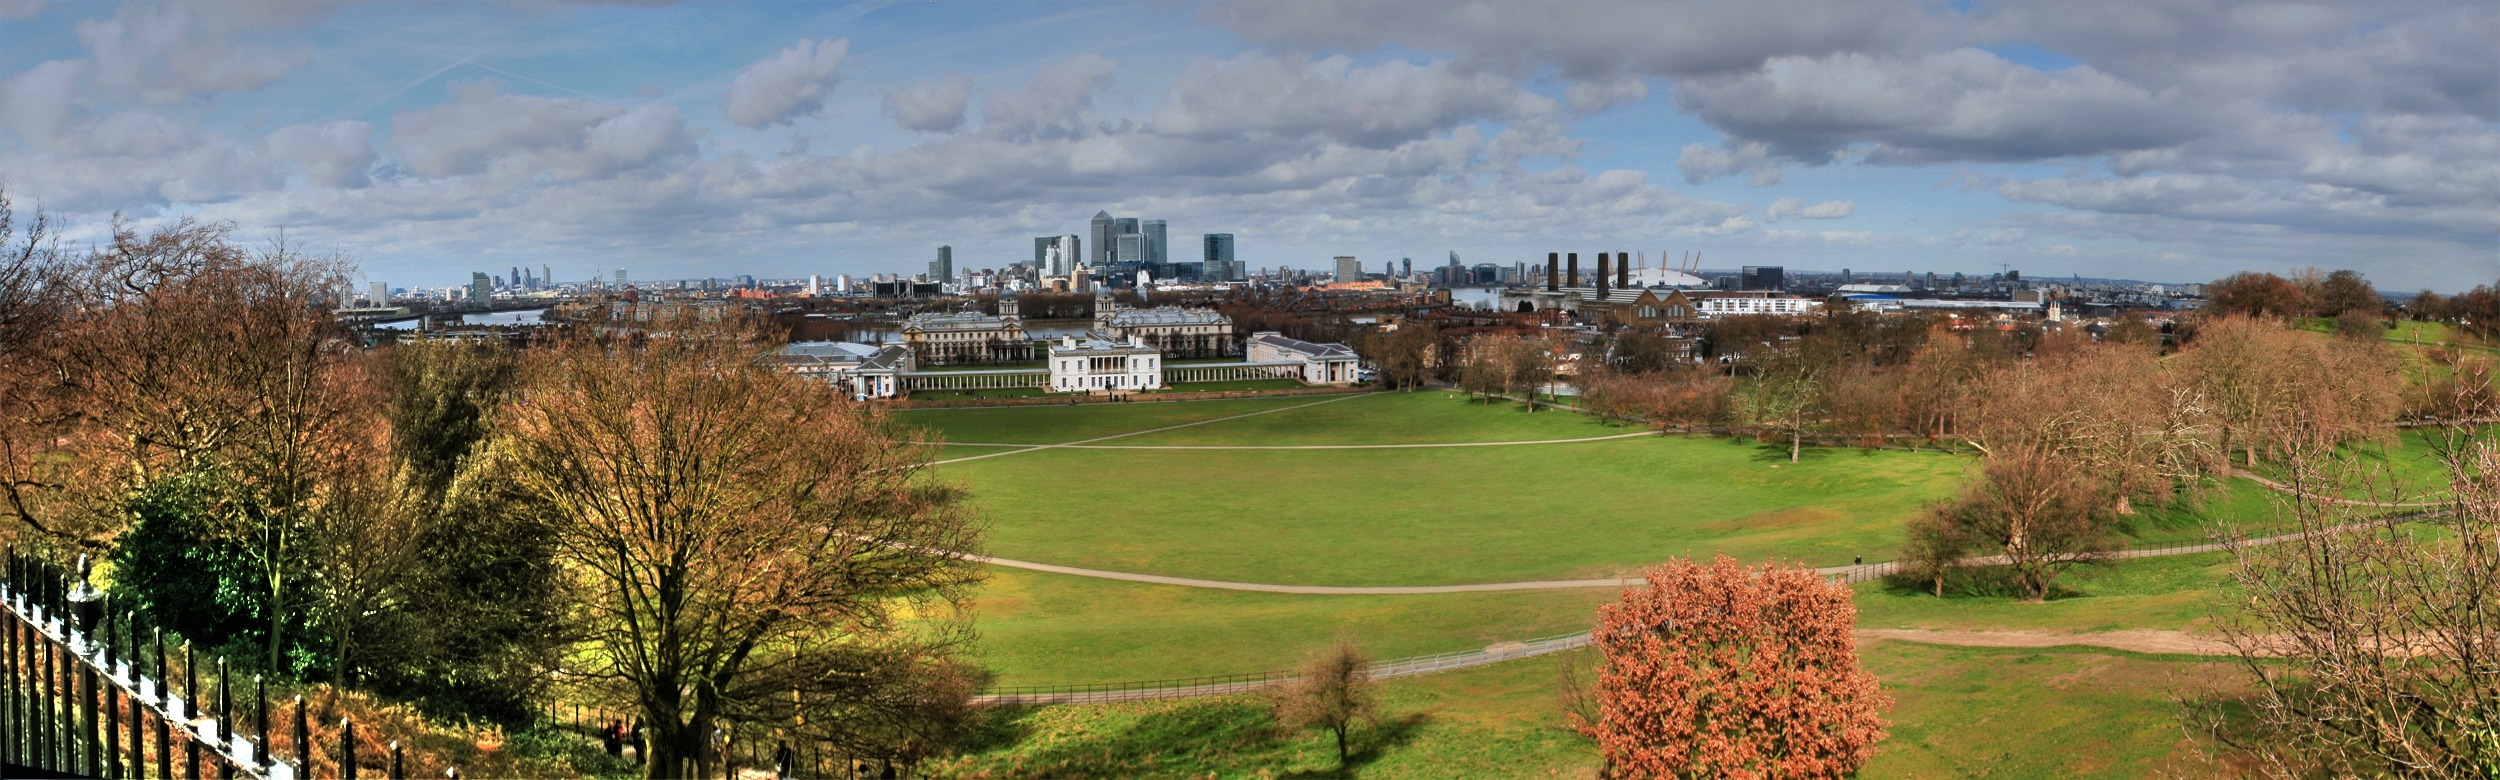
town, panorama, village, england, london, estate, greenwich, rural area, residential area, sport venue